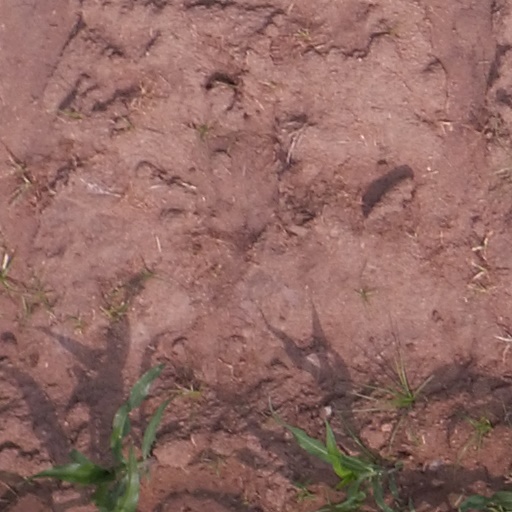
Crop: maize; corn